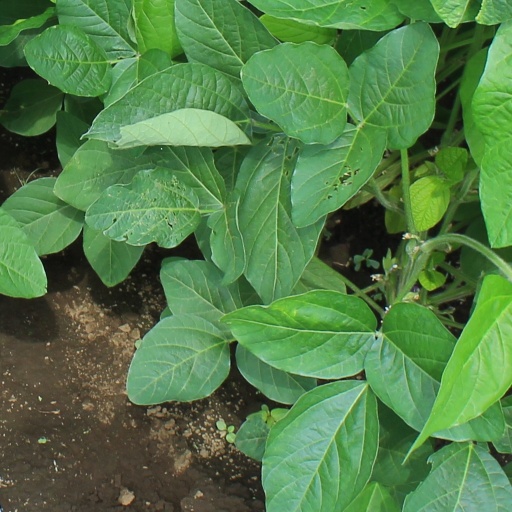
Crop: soybean